Rammelsberg

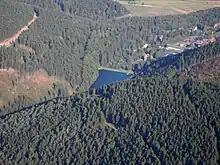
Herzberg Pond. Rear right: the ore dressing plant of the Rammelsberg

The Master Malter's Tower ("Maltermeisterturm") is the oldest surviving above-ground mine building on the Rammelsberg and, probably, in Germany as well. It was built around 1500 on a slagheap on the side of the Rammelsberg. Initially the tower was used to oversee the pits; from 1578 it was used as a bell tower ("Anläuteturm").